Central Computer and Telecommunications Agency

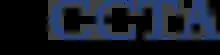

The Central Computer and Telecommunications Agency (CCTA), formerly the Central Computer Agency (CCA), was a UK government agency providing computer and telecoms support to government departments.